Floppy disk variants

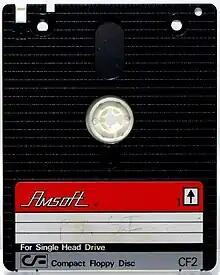
A 3-inch floppy disk by Amstrad. This format was used by their CPC and Spectrum lines and in some systems by other manufacturers.

Another unsuccessful diskette variant was the "Drivette", a 3¼-inch diskette drive marketed by Tabor Corporation of Westland, Massachusetts, USA between 1983 and 1985 with media supplied by Dysan, Brown and 3M. The diskettes were named "Dysan 3¼" Flex Diskette" (P/N 802950), "Tabor 3¼" Flex Diskette" (P/N D3251), sometimes also nicknamed "Tabor" or "Brown" at tradeshows. The "Microfloppy Disk Drive TC 500" was a single-sided quad-density drive with a nominal storage capacity of 500 KB (80 tracks, 140 tpi, 16 sectors, 300 rpm, 250 kbit/s, 9,250 bpi with MFM). It could work with standard controllers for 5¼-inch floppy disks. Since August 1984, it was used in the Seequa Chameleon 325, an early CP/M-80 & MS-DOS portable computer with both Z80 and 8088 processors. It was also offered in limited quantity with some PDP-11/23-based workstations by General Scientific Corporation. Originally, Educational Microcomputer Systems (EMS) announced a system using this drive as well, but later changed plans to use 3½-inch diskette drives instead.